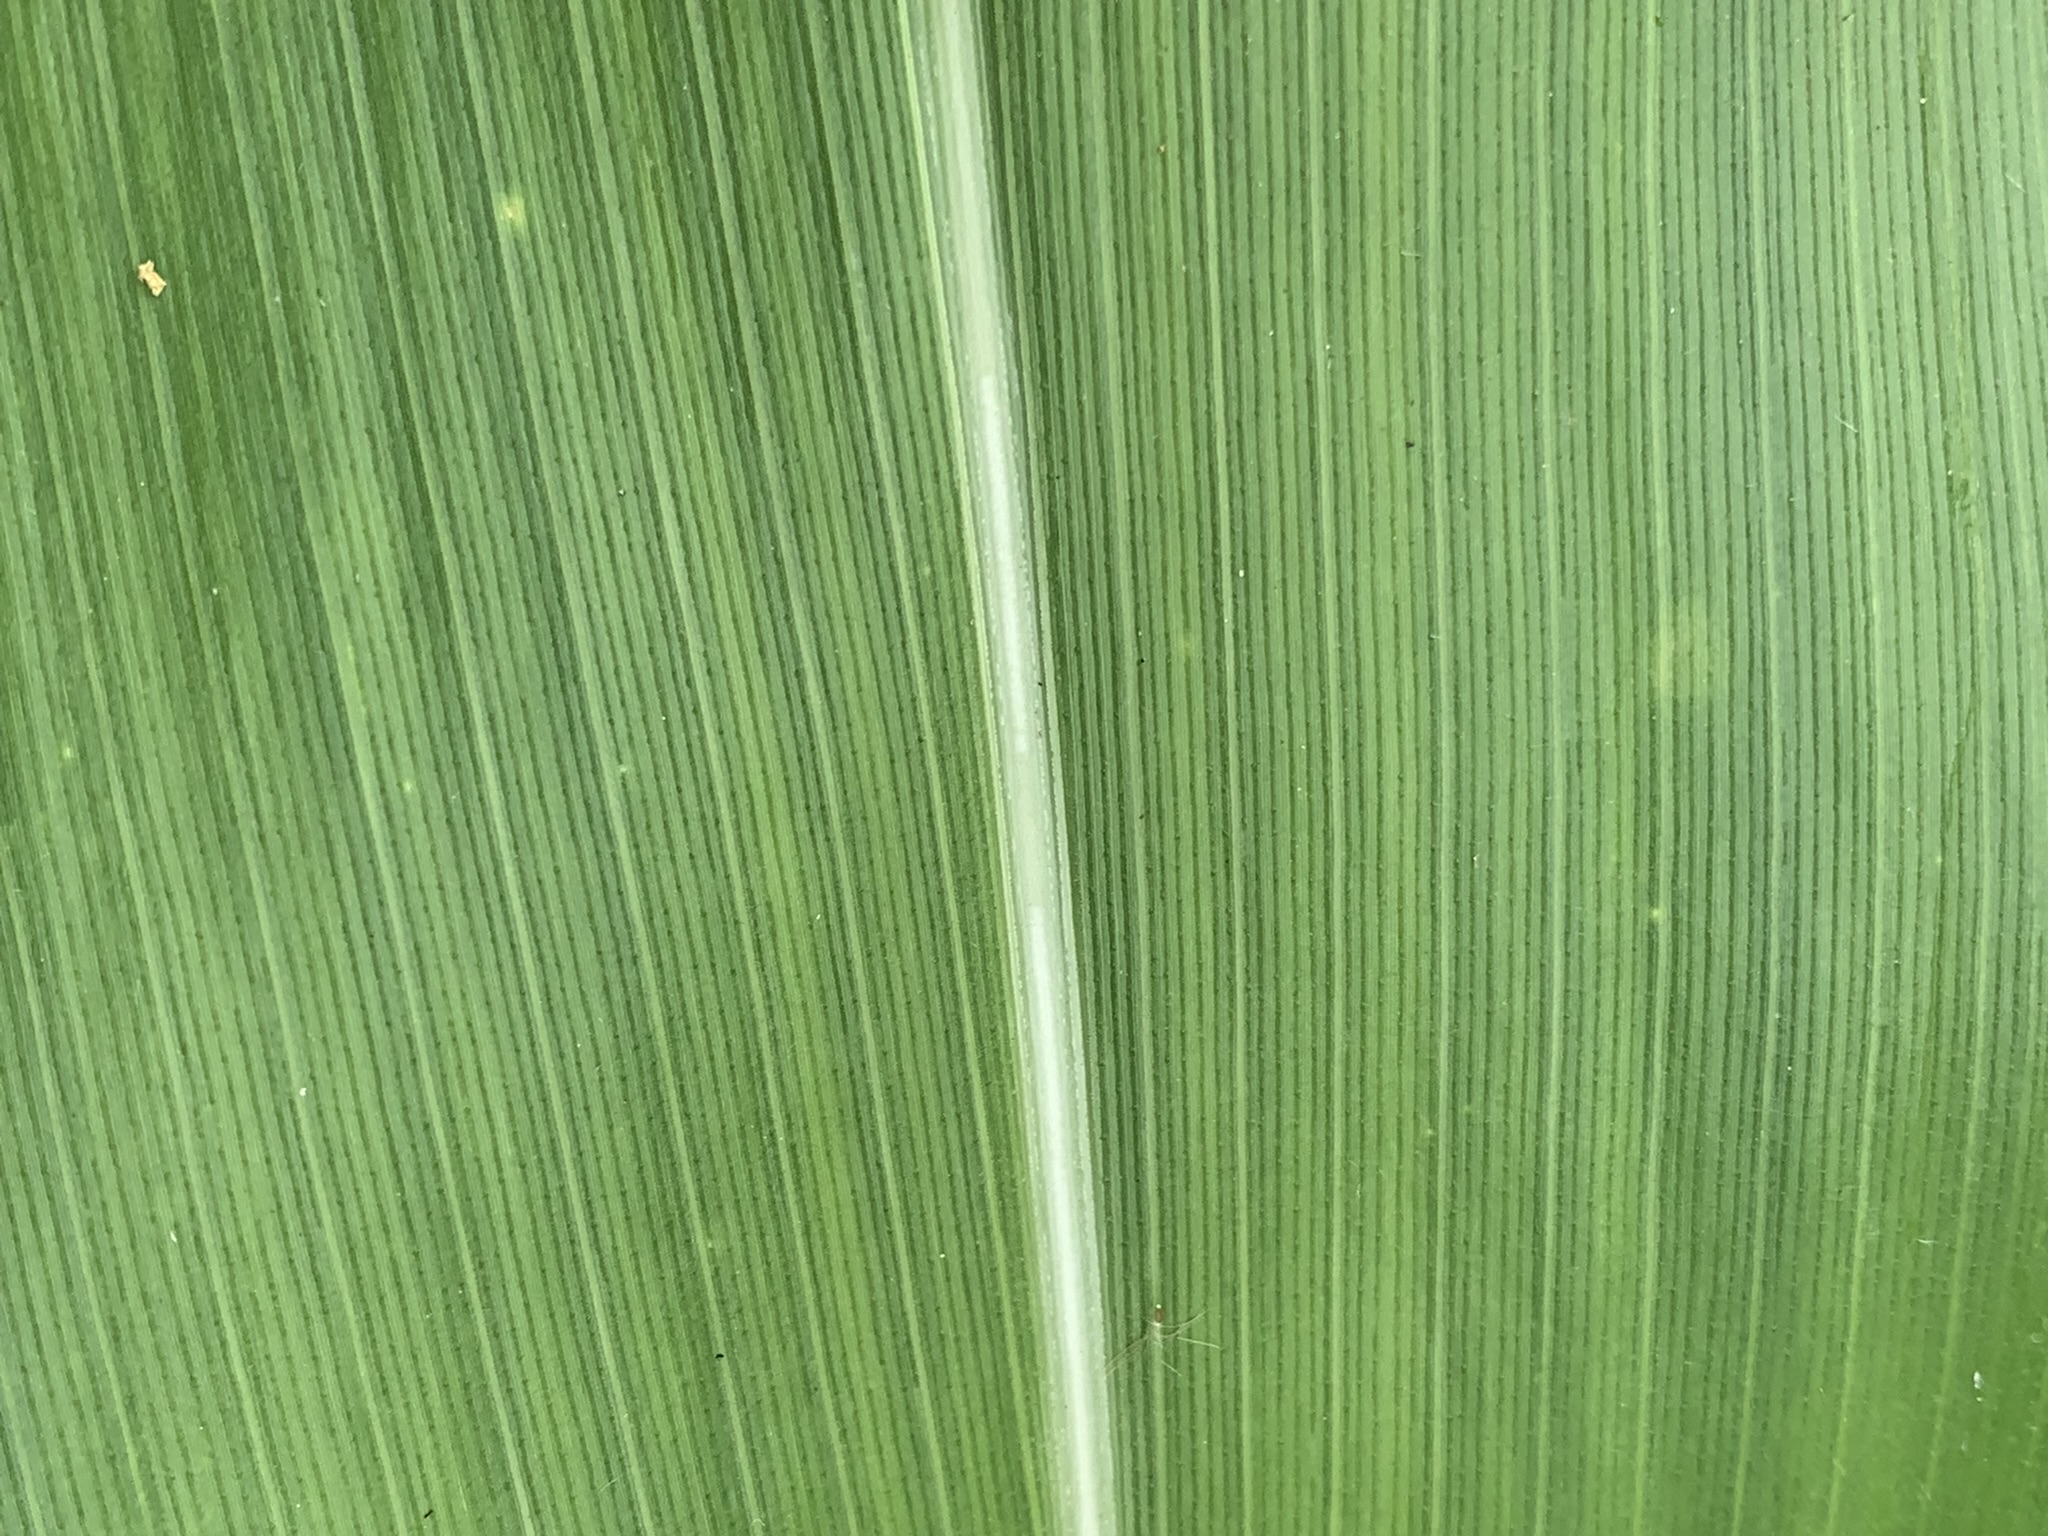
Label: Healthy